Phosphorus cycle

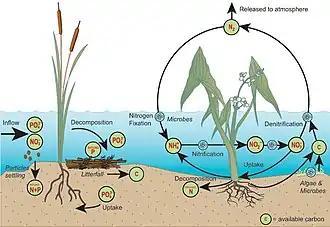

Eutrophication is when waters are enriched by nutrients that lead to structural changes to the aquatic ecosystem such as algae bloom, deoxygenation, reduction of fish species. It does occur naturally, as when lakes age they become more productive due to increases in major limiting reagents such as nitrogen and phosphorus. For example, phosphorus can enter into lakes where it will accumulate in the sediments and the biosphere. It can also be recycled from the sediments and the water system allowing it to stay in the environment. Anthropogenic effects can also cause phosphorus to flow into aquatic ecosystems as seen in drainage water and runoff from fertilized soils on agricultural land. Additionally, eroded soils, which can be caused by deforestation and urbanization, can lead to more phosphorus and nitrogen being added to these aquatic ecosystems. These all increase the amount of phosphorus that enters the cycle which has led to excessive nutrient intake in freshwater systems causing dramatic growth in algal populations. When these algae die, their putrefaction depletes the water of oxygen and can toxify the waters. Both these effects cause plant and animal death rates to increase as the plants take in and animals drink the poisonous water.